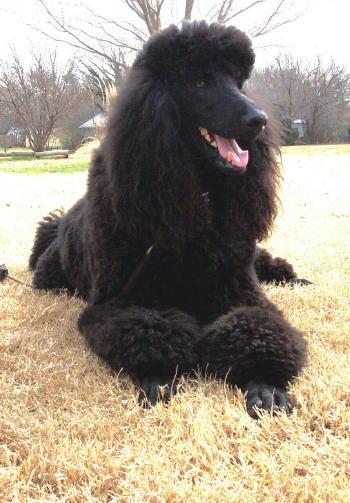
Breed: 316-n000118-standard_poodle